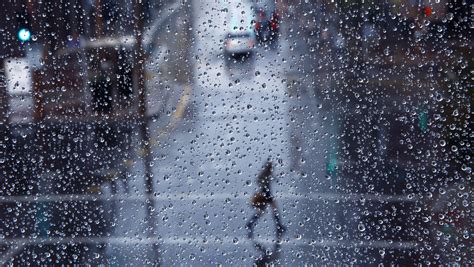
Weather: rain or strom